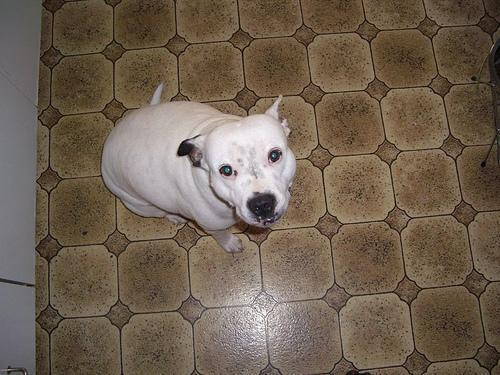
Staffordshire_bullterrier